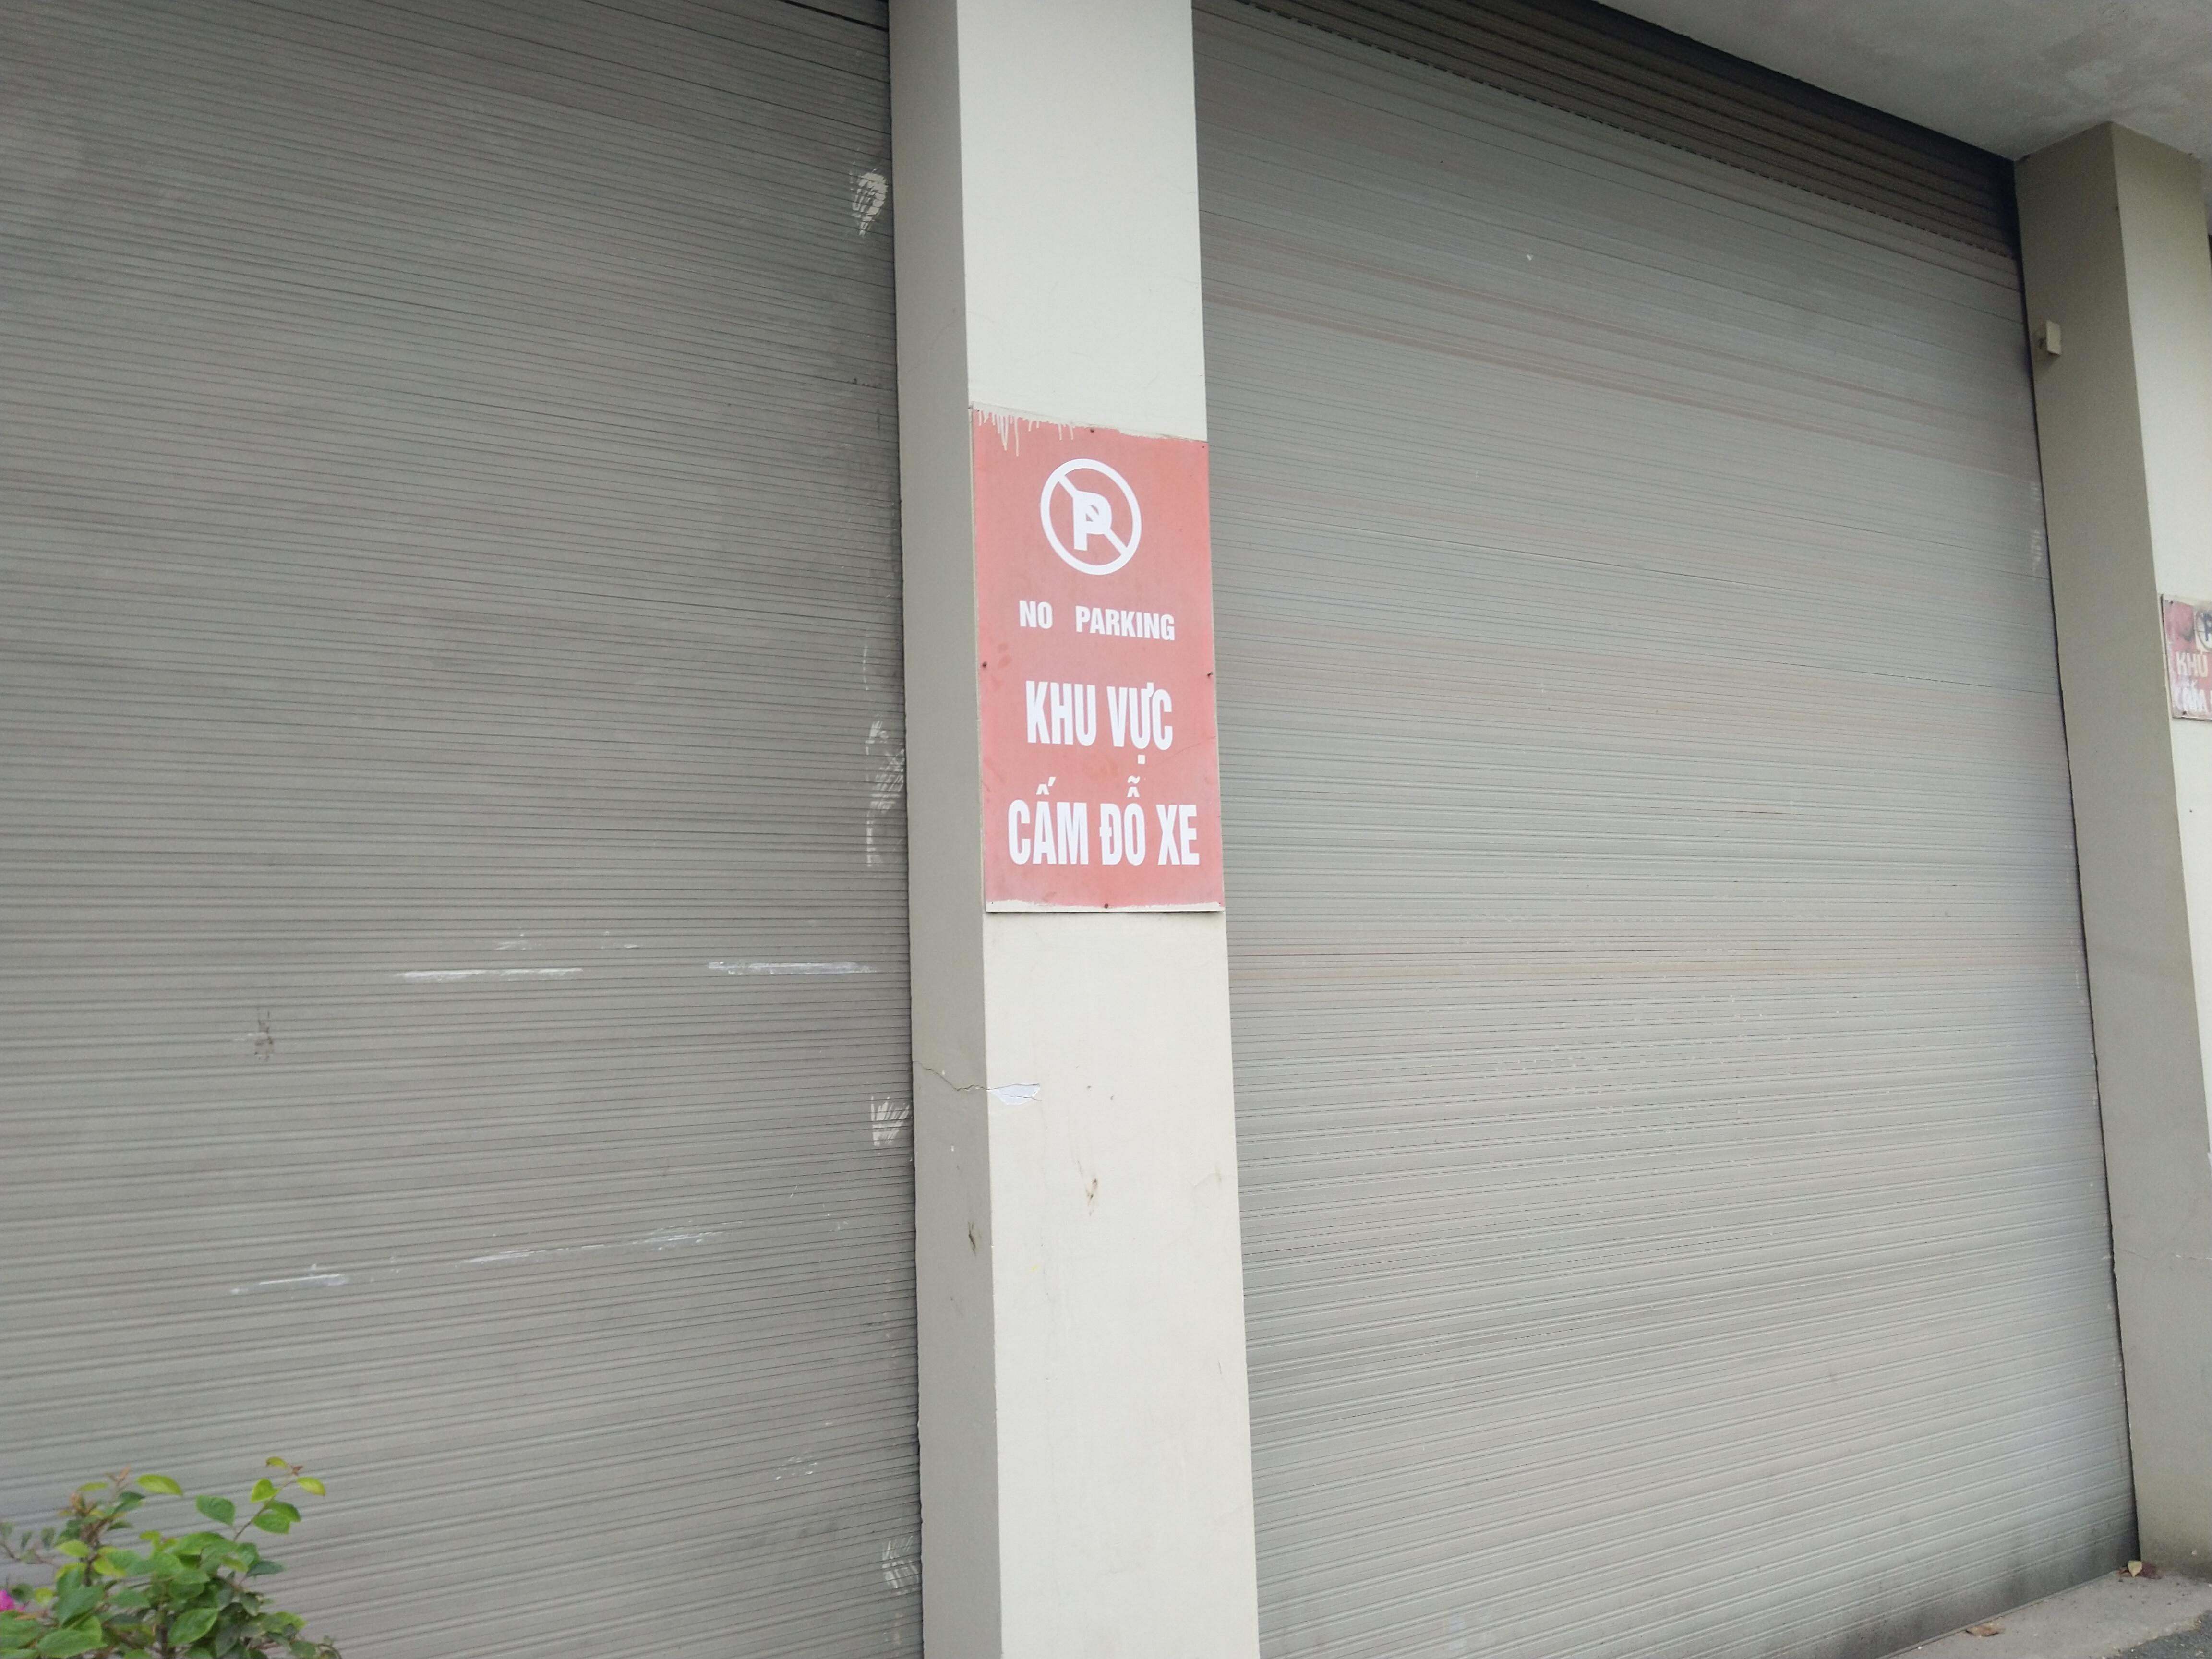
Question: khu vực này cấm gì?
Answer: cấm đỗ xe